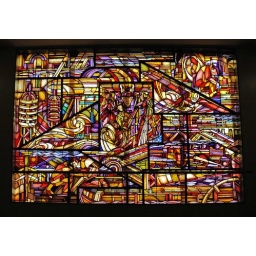
Detail of glass window in the store &amp;quot;De Bijenkorf&amp;quot;, The Hague, Netherlands